Levi Yitzchak Schneerson

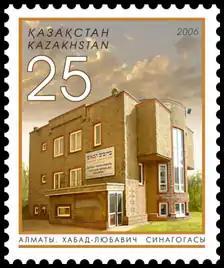
Chabad synagogue in Almaty, depicted on a Kazakh stamp

Levi Yitzchak Schneerson (April 21, 1878 – August 9, 1944) was a Russian Chabad-Lubavitch Hasidic rabbi in Yekaterinoslav, Russian Empire. He was the father of the seventh Chabad-Lubavitch Rebbe, Rabbi Menachem Mendel Schneerson.